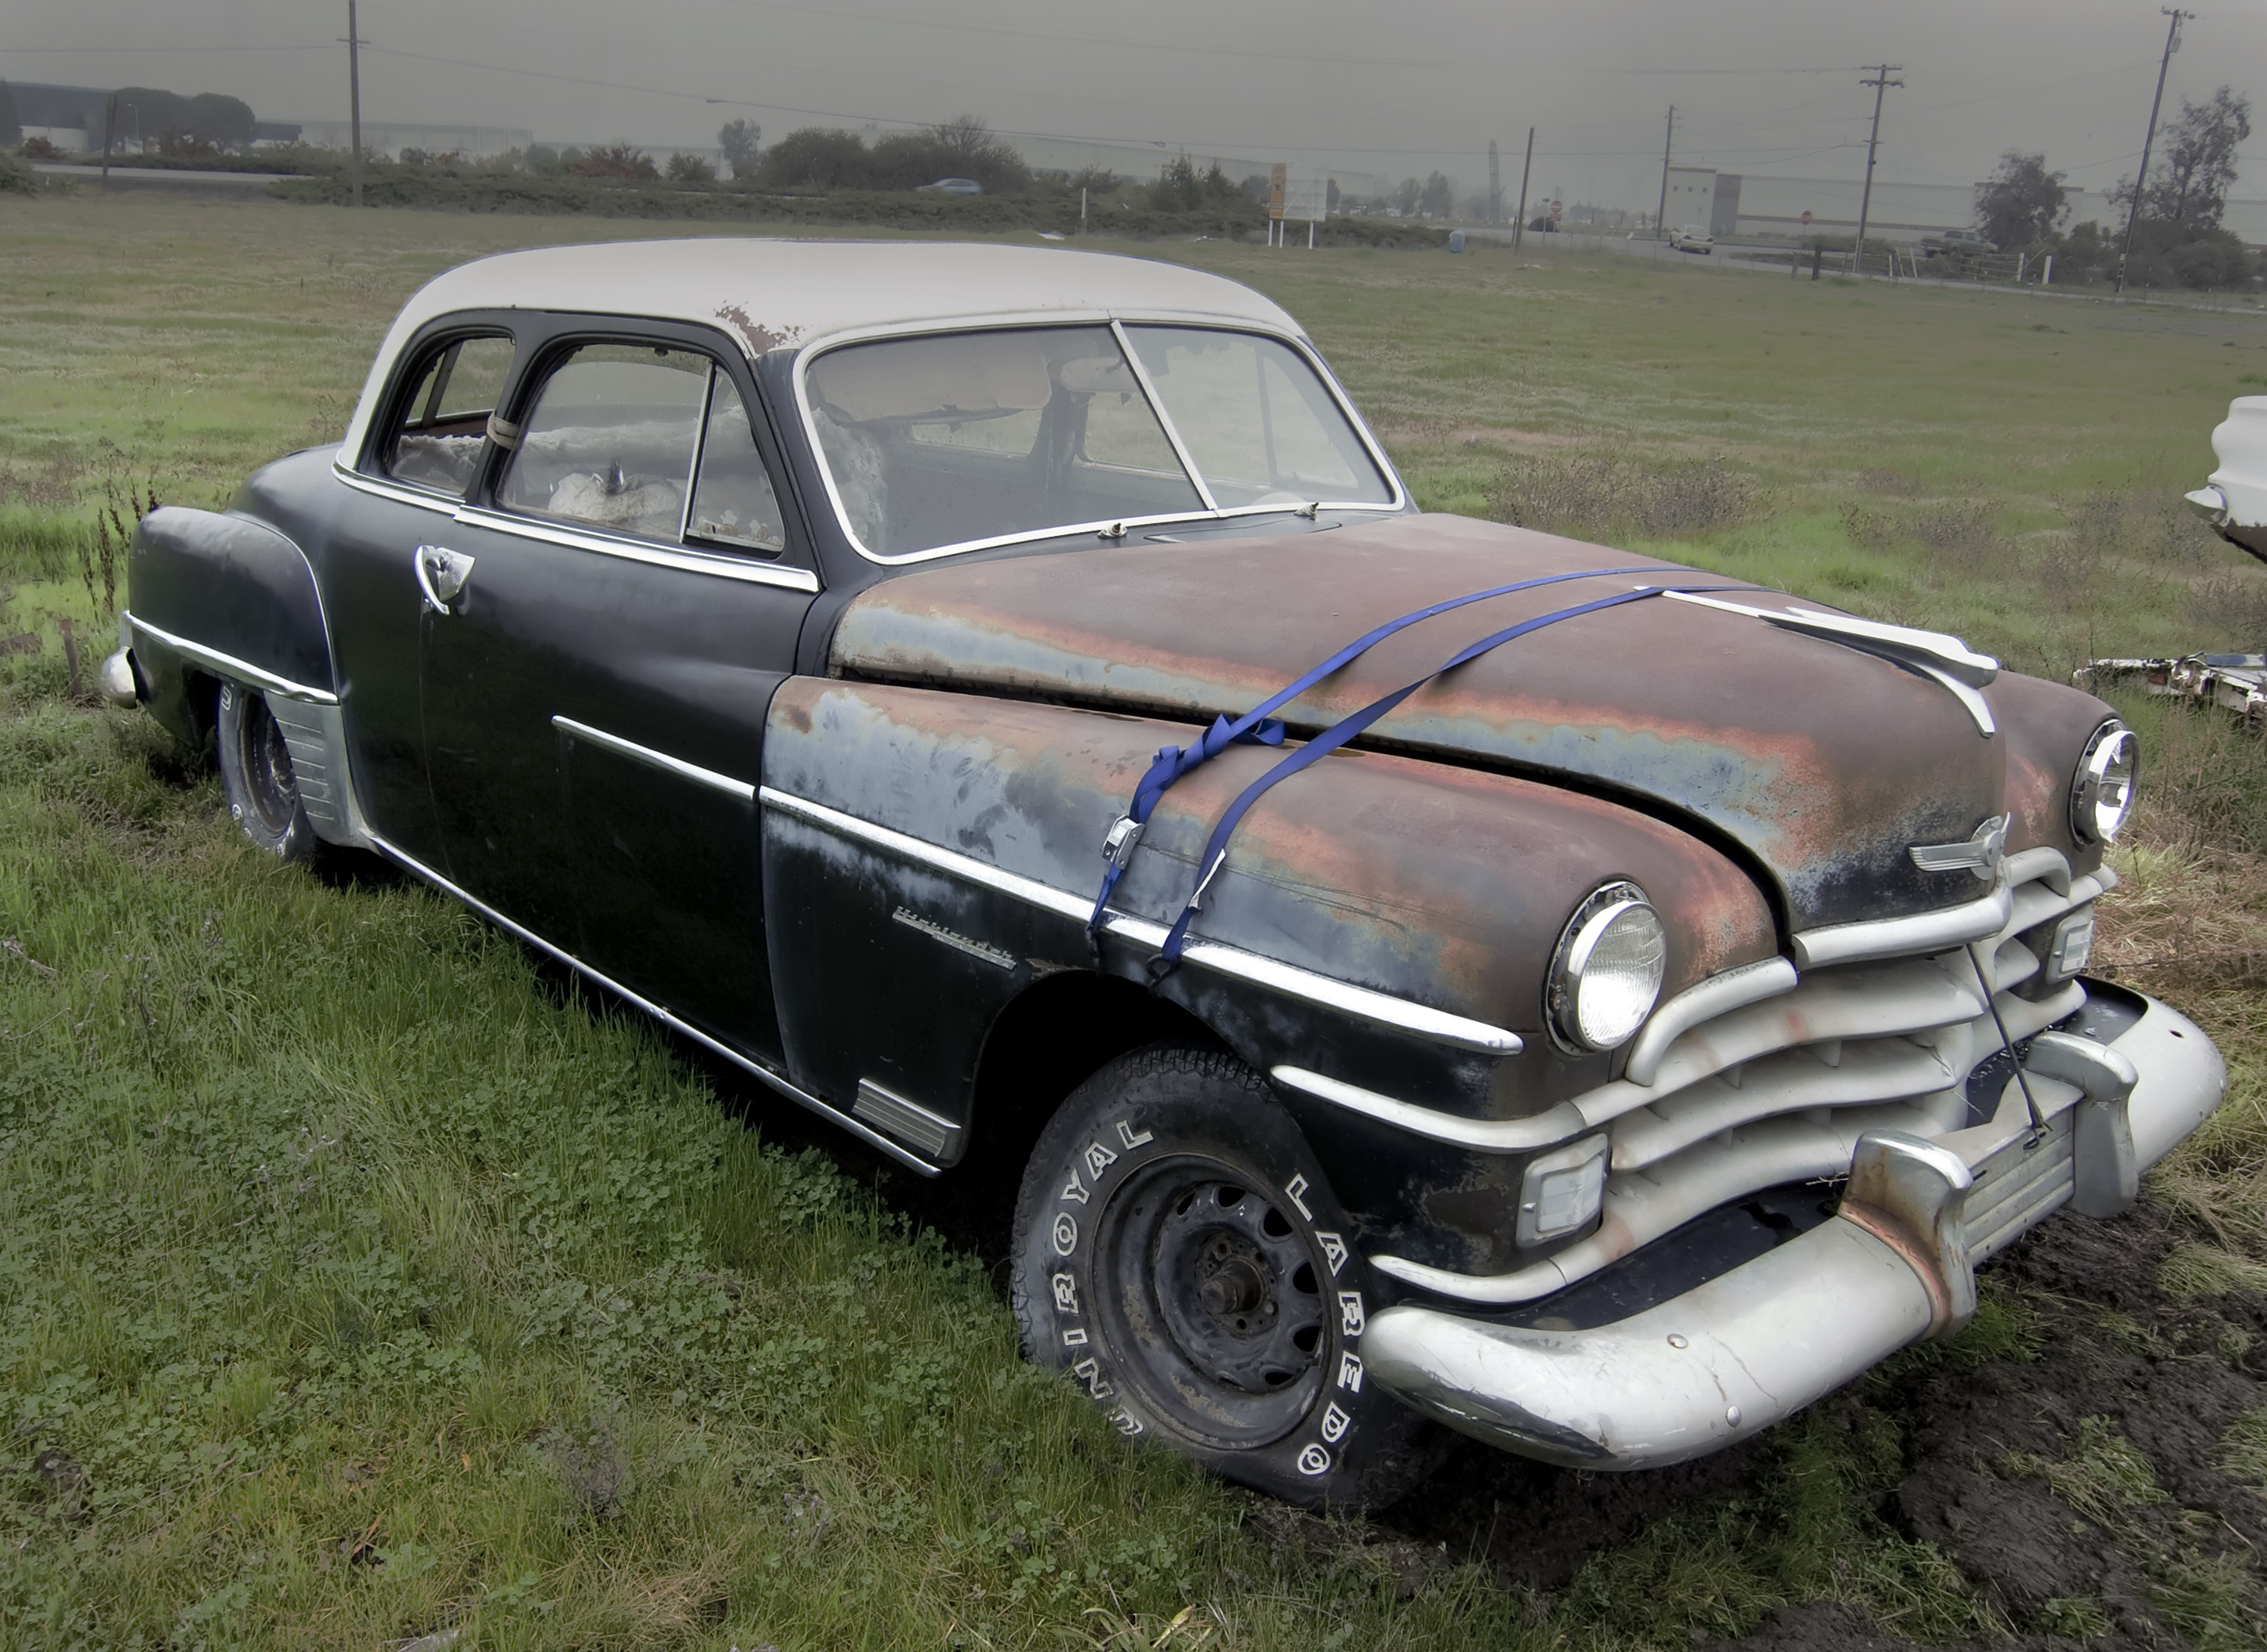
car, vehicle, motor vehicle, vintage car, sedan, project365, solano, ratrod, fairfield, antique car, land vehicle, automobile make, automotive exterior, compact car, luxury vehicle, mid size car, full size car, pontiac chieftain